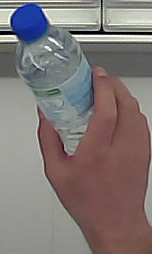
Product: nestle_water